McHale's Navy

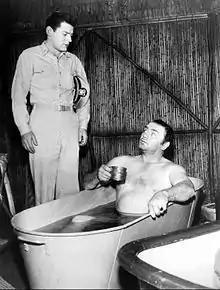
Ron Foster as Lieutenant Durham and Ernest Borgnine as McHale from "Seven Against the Sea", 1962

During World War II, Lieutenant Commander Quinton McHale (Borgnine) is the commanding officer of the U.S. Navy PT boat "PT-73", stationed at the fictional Pacific island base of Taratupa. In the late spring of 1942, the Japanese heavily bomb the island, destroying the base. Only 18 of 150 naval aviators and Marines on the base survive. With Japanese patrols in the region too heavy for a Navy rescue mission, McHale and his men survive by hiding on the island. Assisted by the native tribes whom they befriend, the sailors live a pleasant island existence. After months of leisurely life, strait-laced, by-the-book Annapolis graduate Lieutenant Durham (Ron Foster) parachutes onto the island. His job is to assume duties as McHale's executive officer and help him get the base on Taratupa back into action.